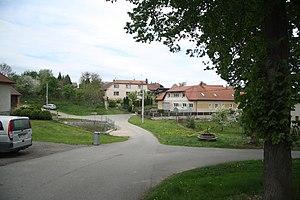
Kuňovice est une commune du district de Benešov, dans la région de Bohême-Centrale, en République tchèque. Sa population s'élevait à 94 habitants en 2020.